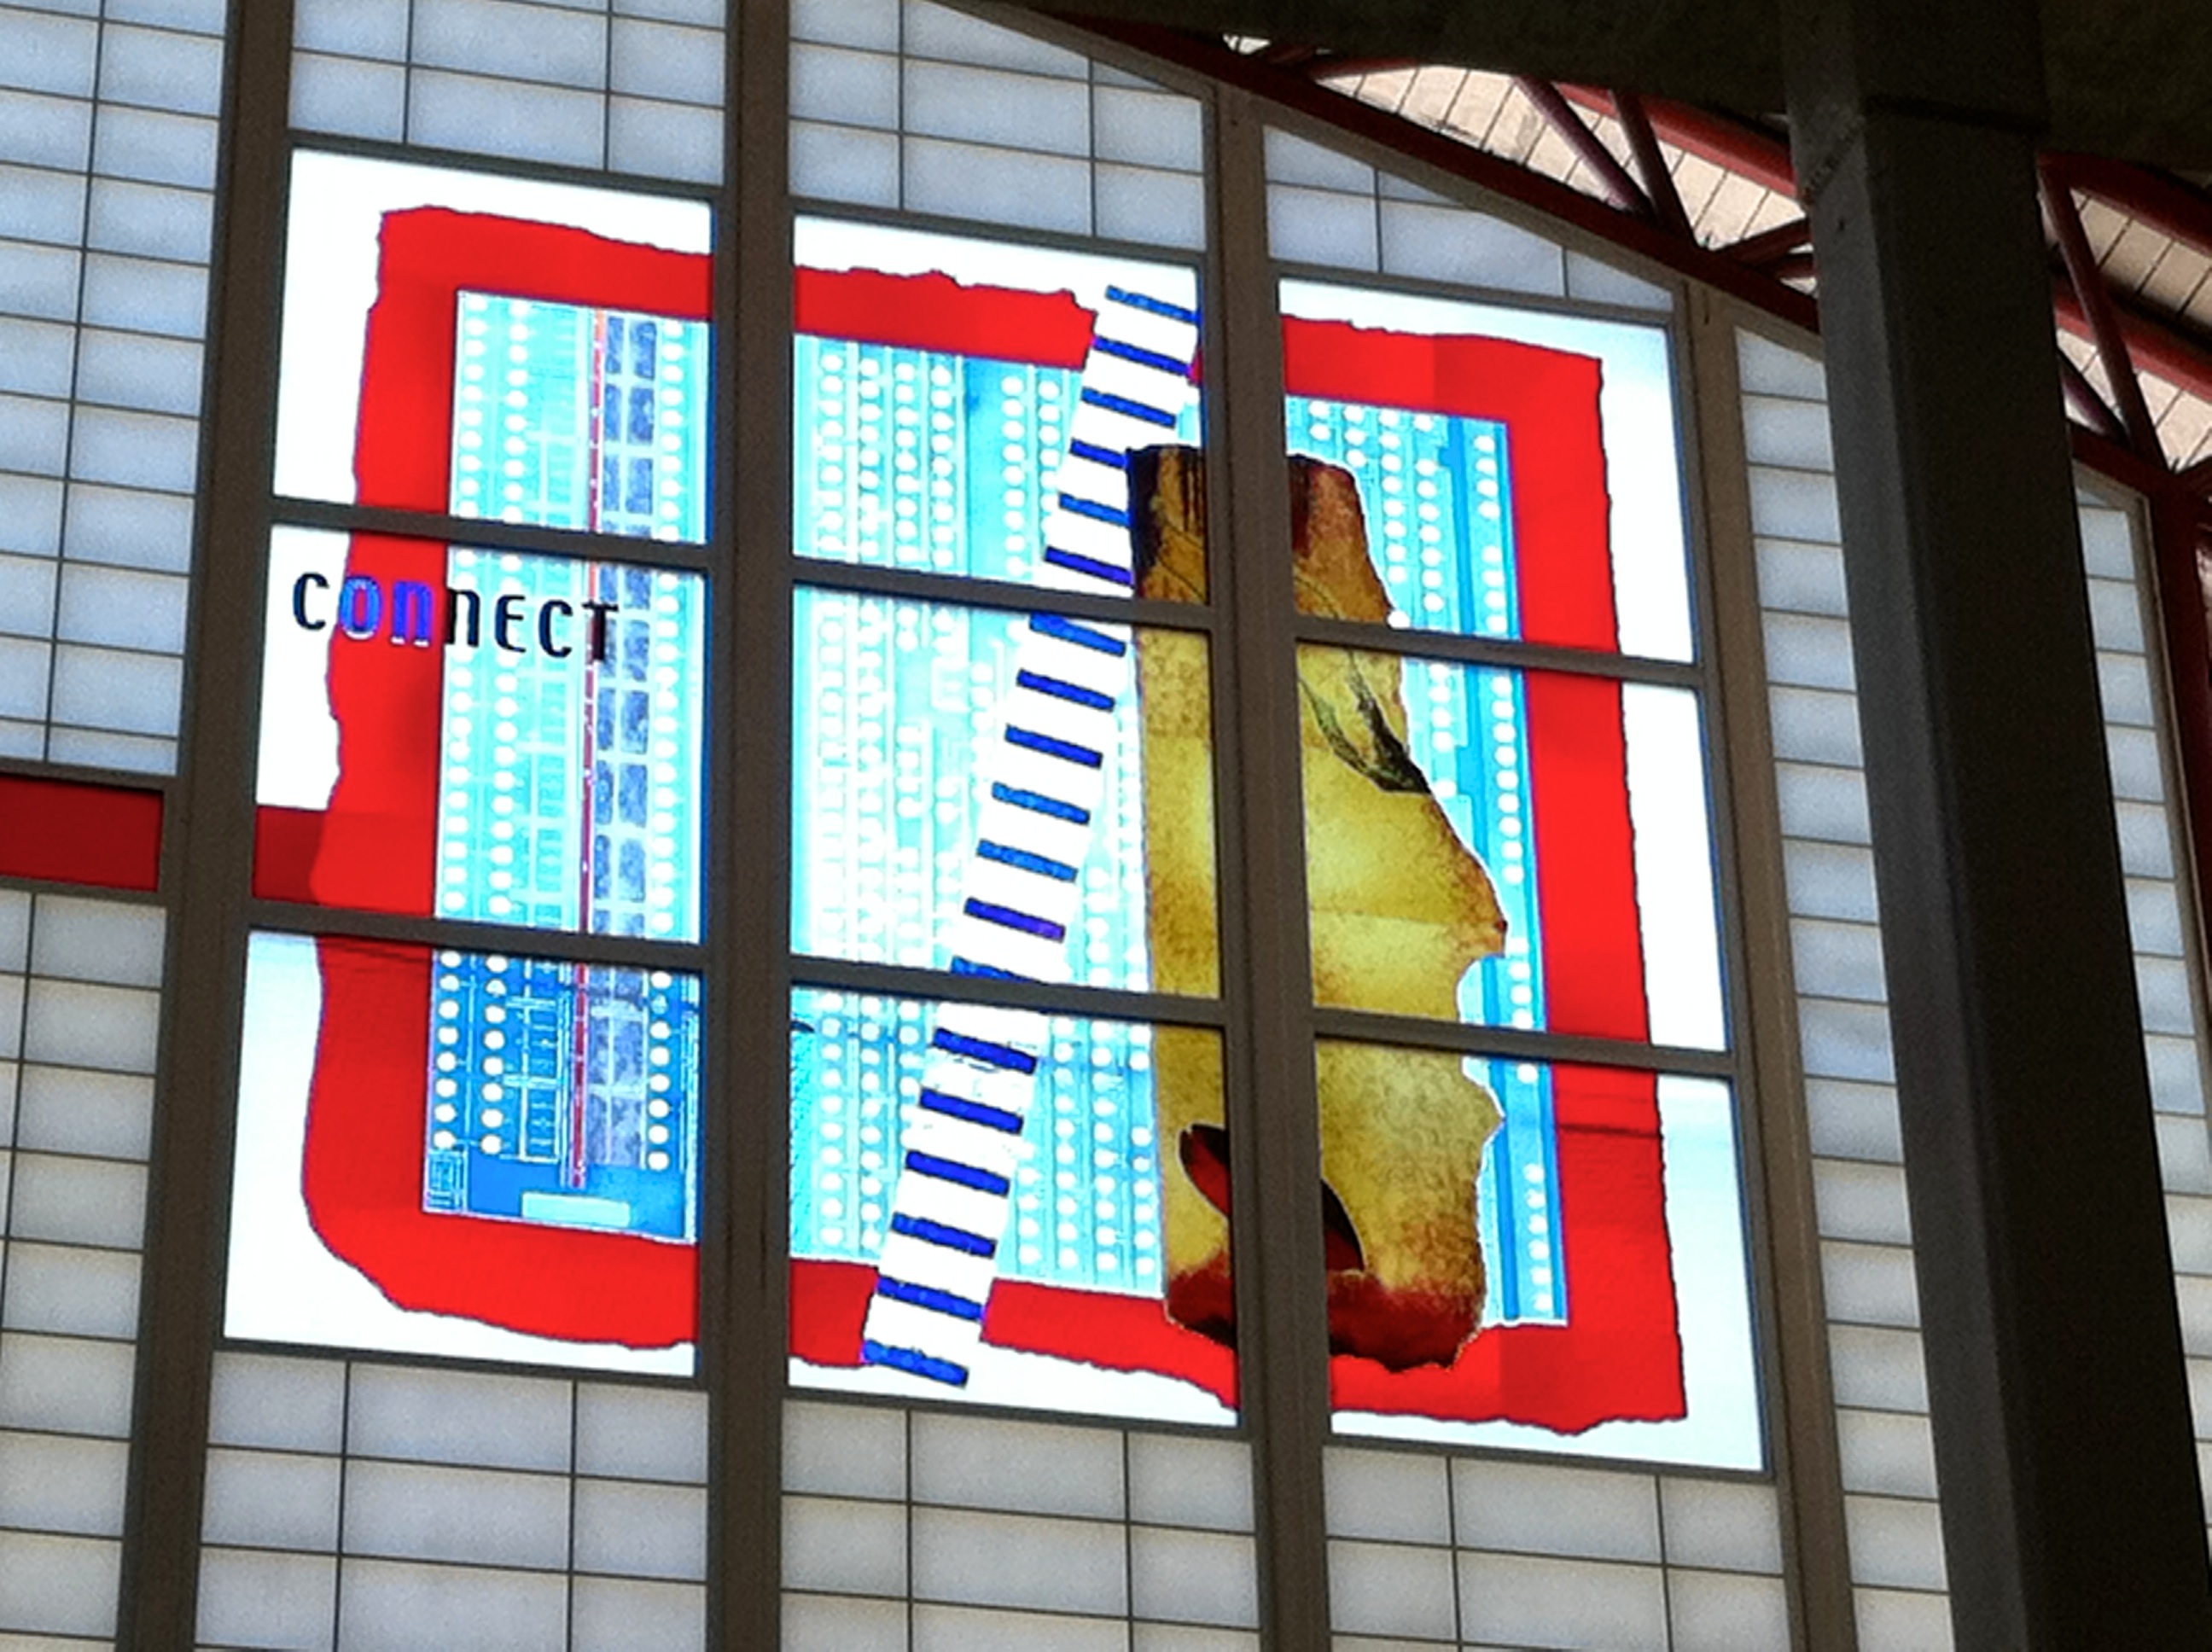
window, glass, wall, red, color, facade, signage, stained glass, interior design, art, connect, urban area, window covering